People's Commissariat

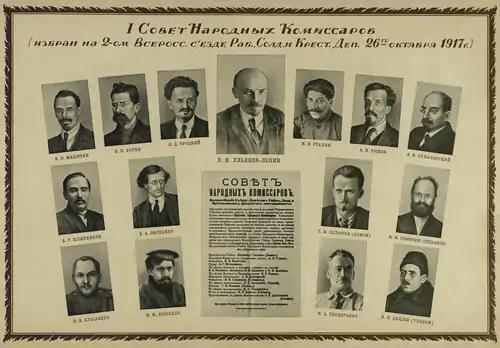
The First Council of People's Commissars

A People's Commissariat (Narkomat) was a structure in the Soviet state (in the Russian Soviet Federative Socialist Republic, in other union and autonomous republics, in the Soviet Union) from 1917–1946 which functioned as the central executive body in charge of managing a particular field of state activity or a separate sector of the national economy; analogue of the ministry. As a rule, a People's Commissariat was headed by a People's Commissar (Narkom), which is part of the government – the Council of People's Commissars of the appropriate level.